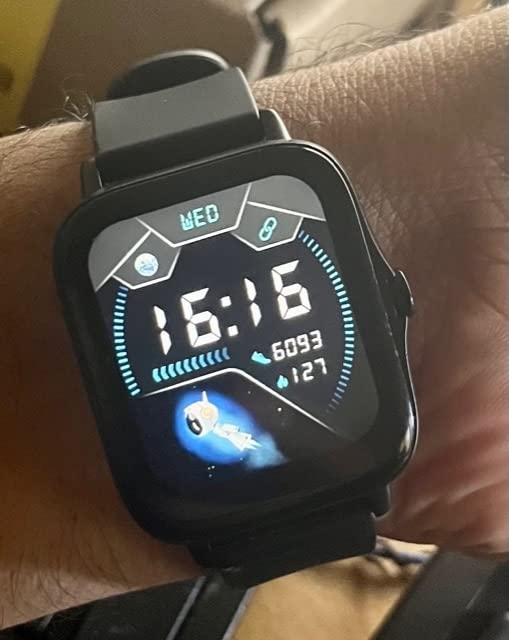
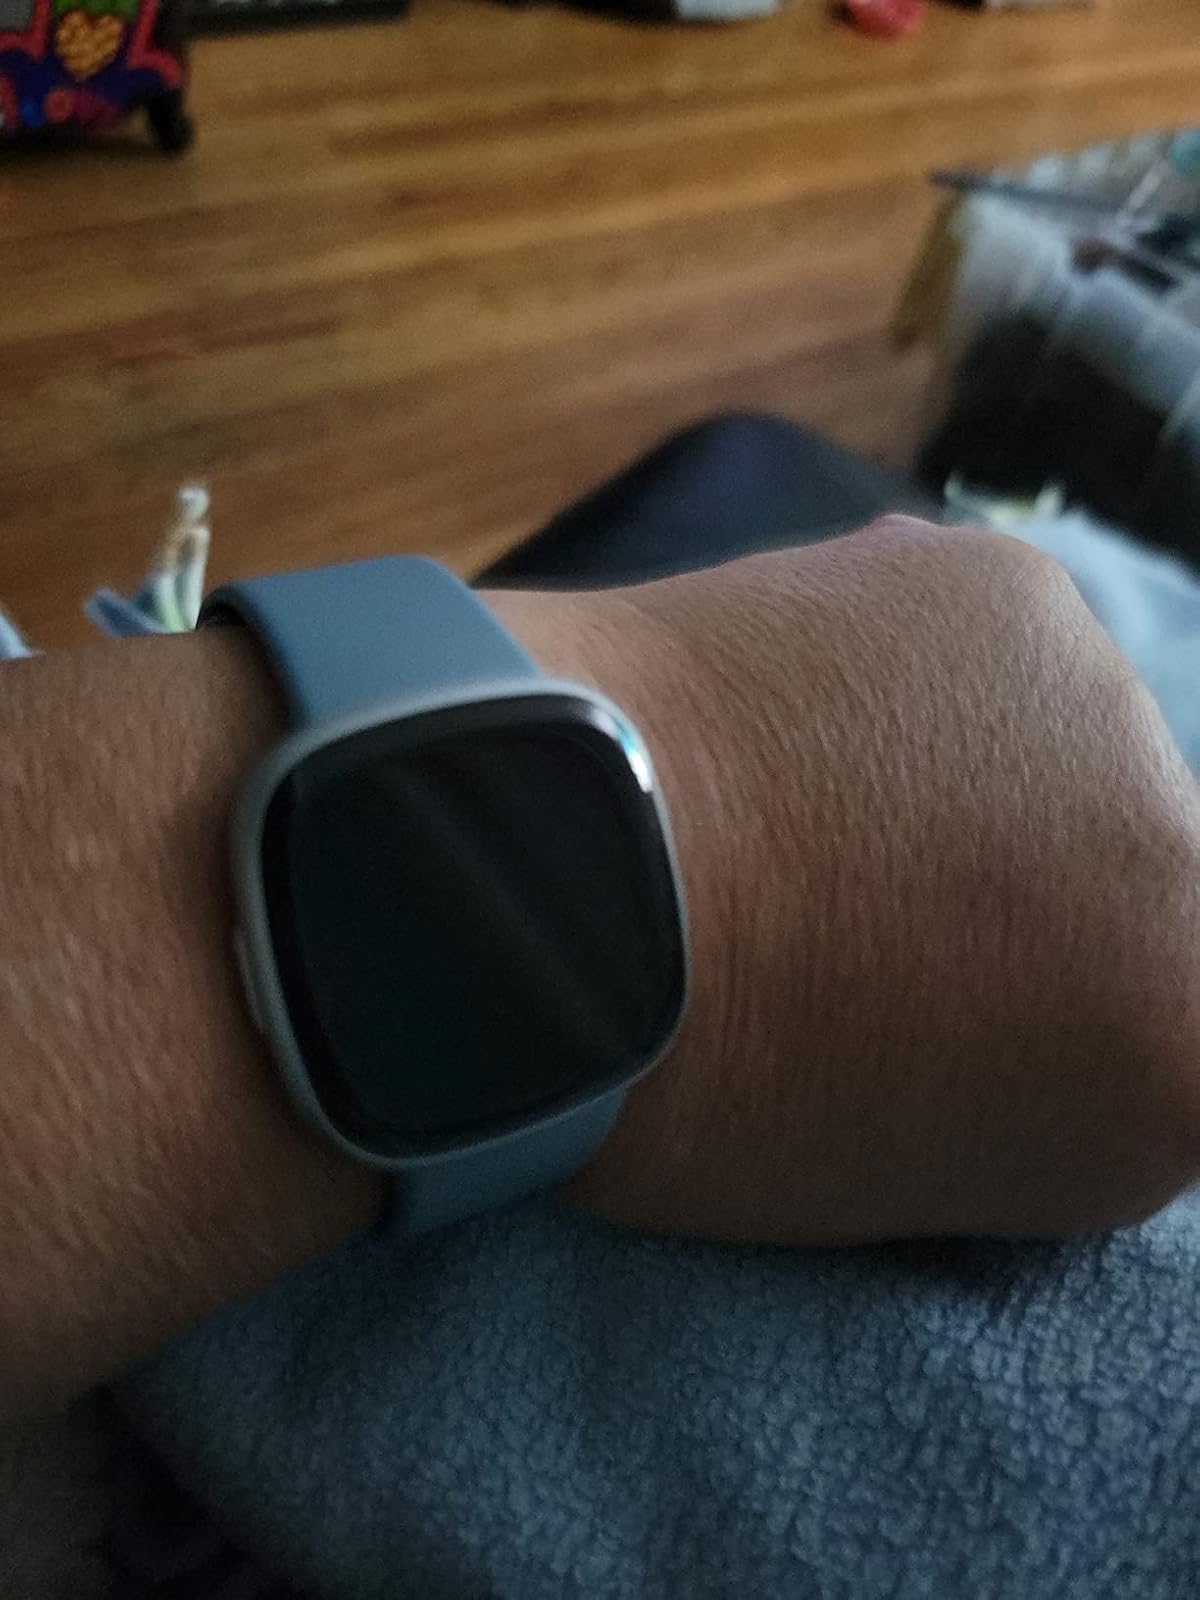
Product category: smartwatch
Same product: no